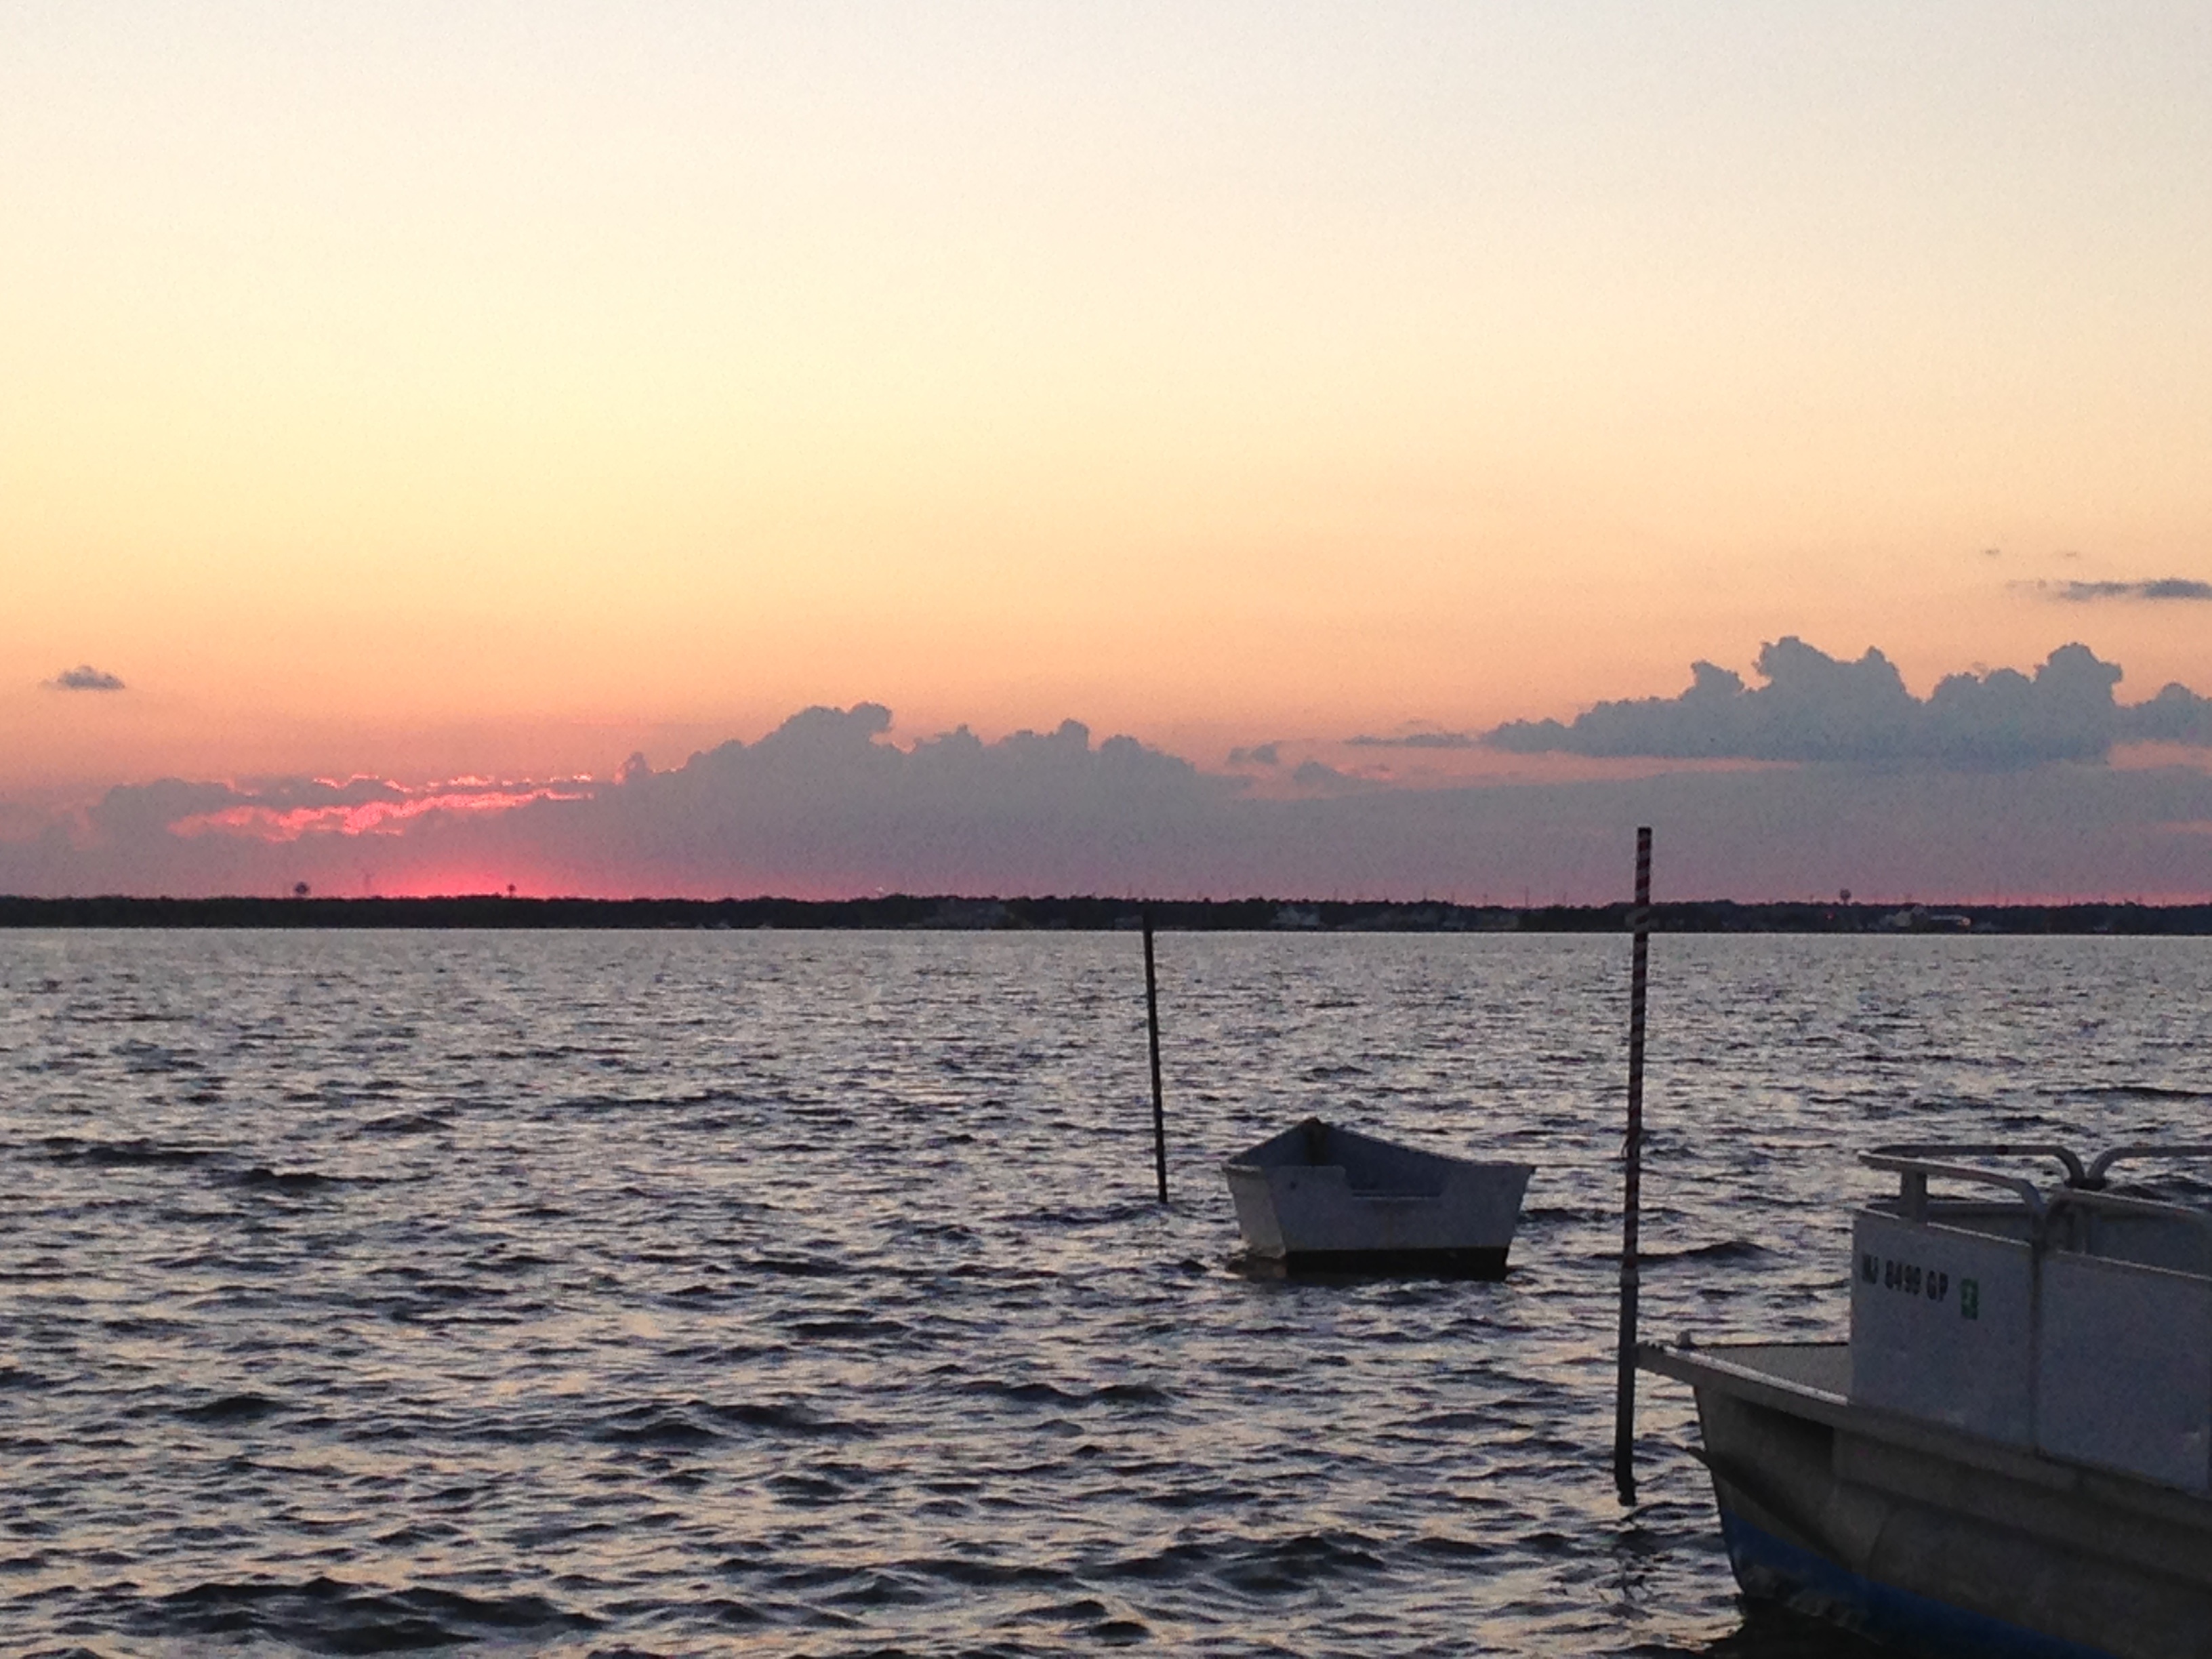
sea, coast, water, ocean, horizon, dock, sky, sunrise, sunset, boat, morning, shore, dawn, dusk, evening, vehicle, tranquil, peaceful, scenery, bay, boating, boats